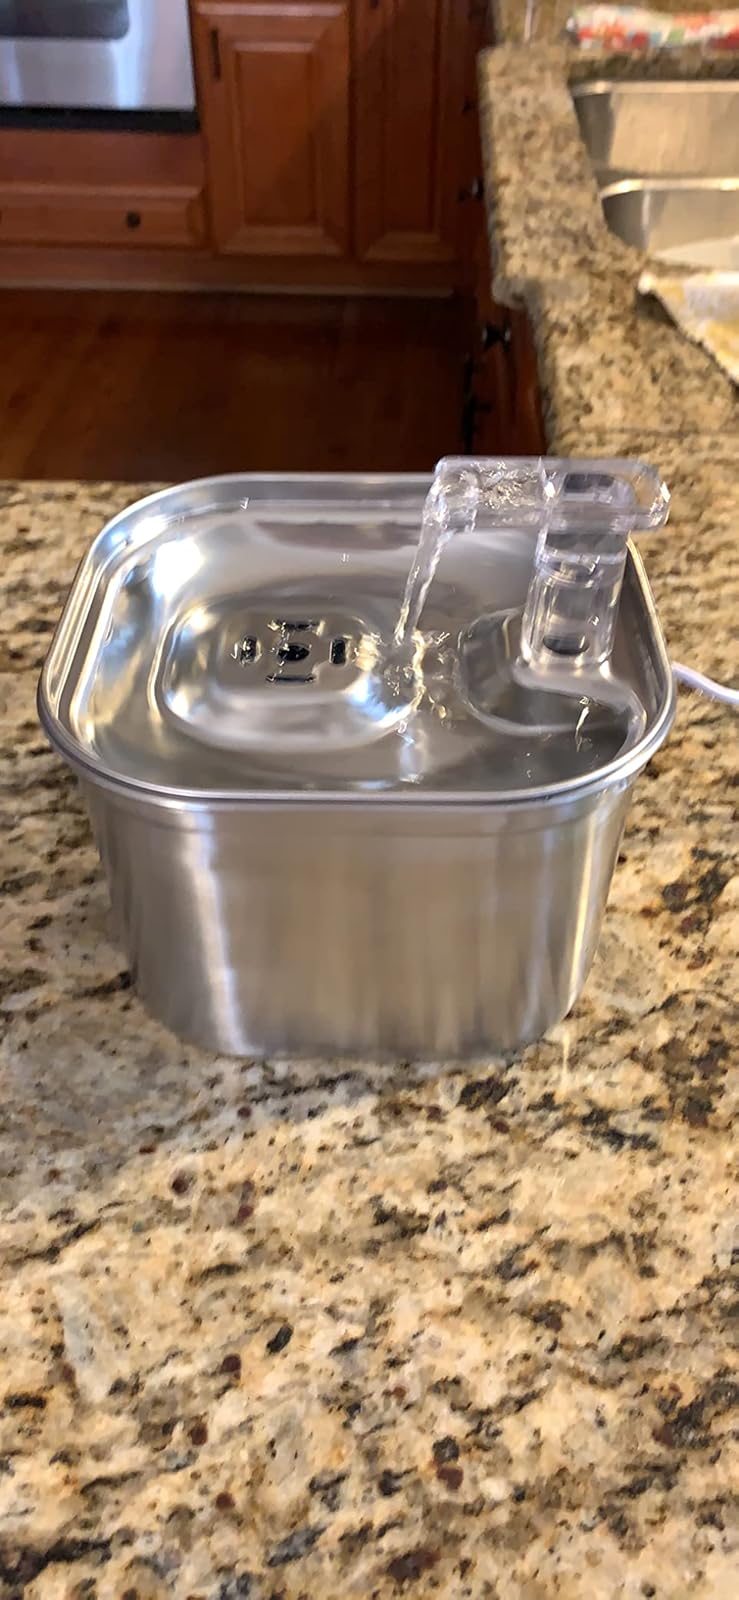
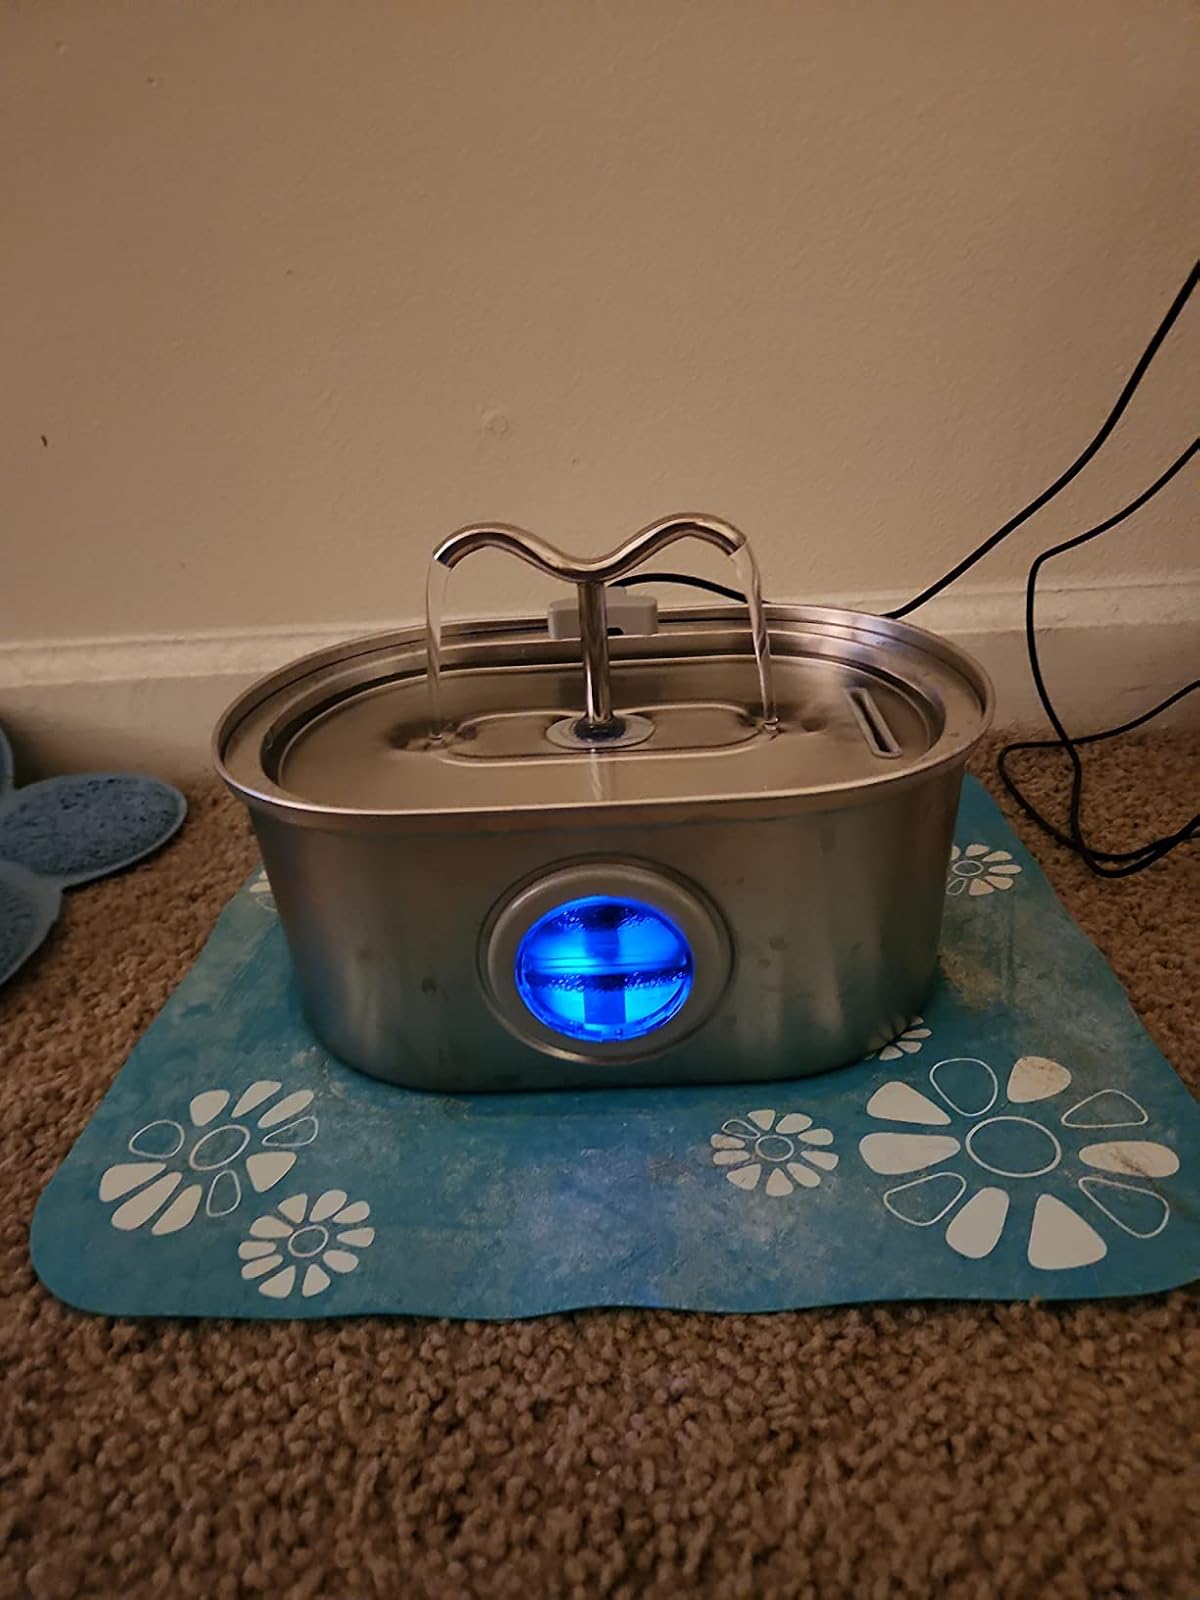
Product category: items_bowl
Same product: no